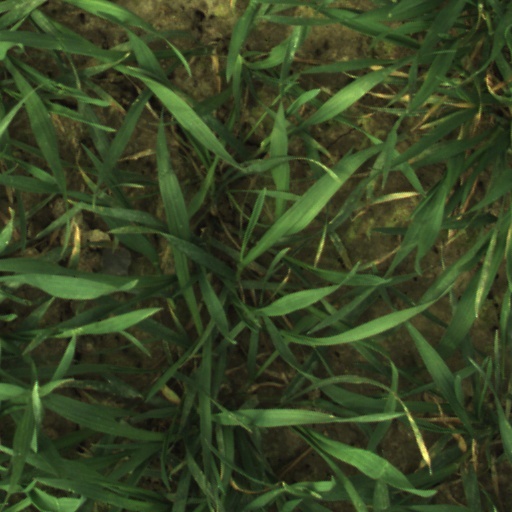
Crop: wheat